Remote control

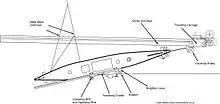
The Brennan torpedo, one of the earliest "guided missiles"

Most remote controls for electronic appliances use a near infrared diode to emit a beam of light that reaches the device. A 940 nm wavelength LED is typical. This infrared light is not visible to the human eye but picked up by sensors on the receiving device. Video cameras see the diode as if it produces visible purple light. With a single channel (single-function, one-button) remote control the presence of a carrier signal can be used to trigger a function. For multi-channel (normal multi-function) remote controls more sophisticated procedures are necessary: one consists of modulating the carrier with signals of different frequencies. After the receiver demodulates the received signal, it applies the appropriate frequency filters to separate the respective signals. One can often hear the signals being modulated on the infrared carrier by operating a remote control in very close proximity to an AM radio not tuned to a station. Today, IR remote controls almost always use a pulse width modulated code, encoded and decoded by a digital computer: a command from a remote control consists of a short train of pulses of carrier-present and carrier-not-present of varying widths.